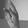
ASL letter: K